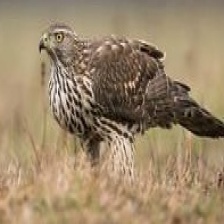
Species: NORTHERN GOSHAWK
Scientific name: ACCIPITER GENTILIS